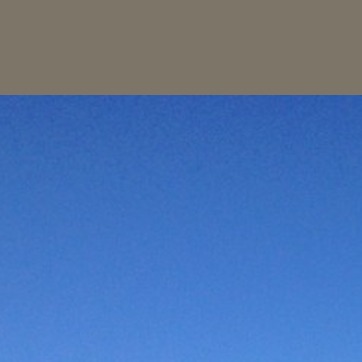
Material: sky